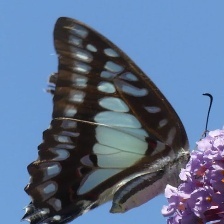
Species: GREAT JAY